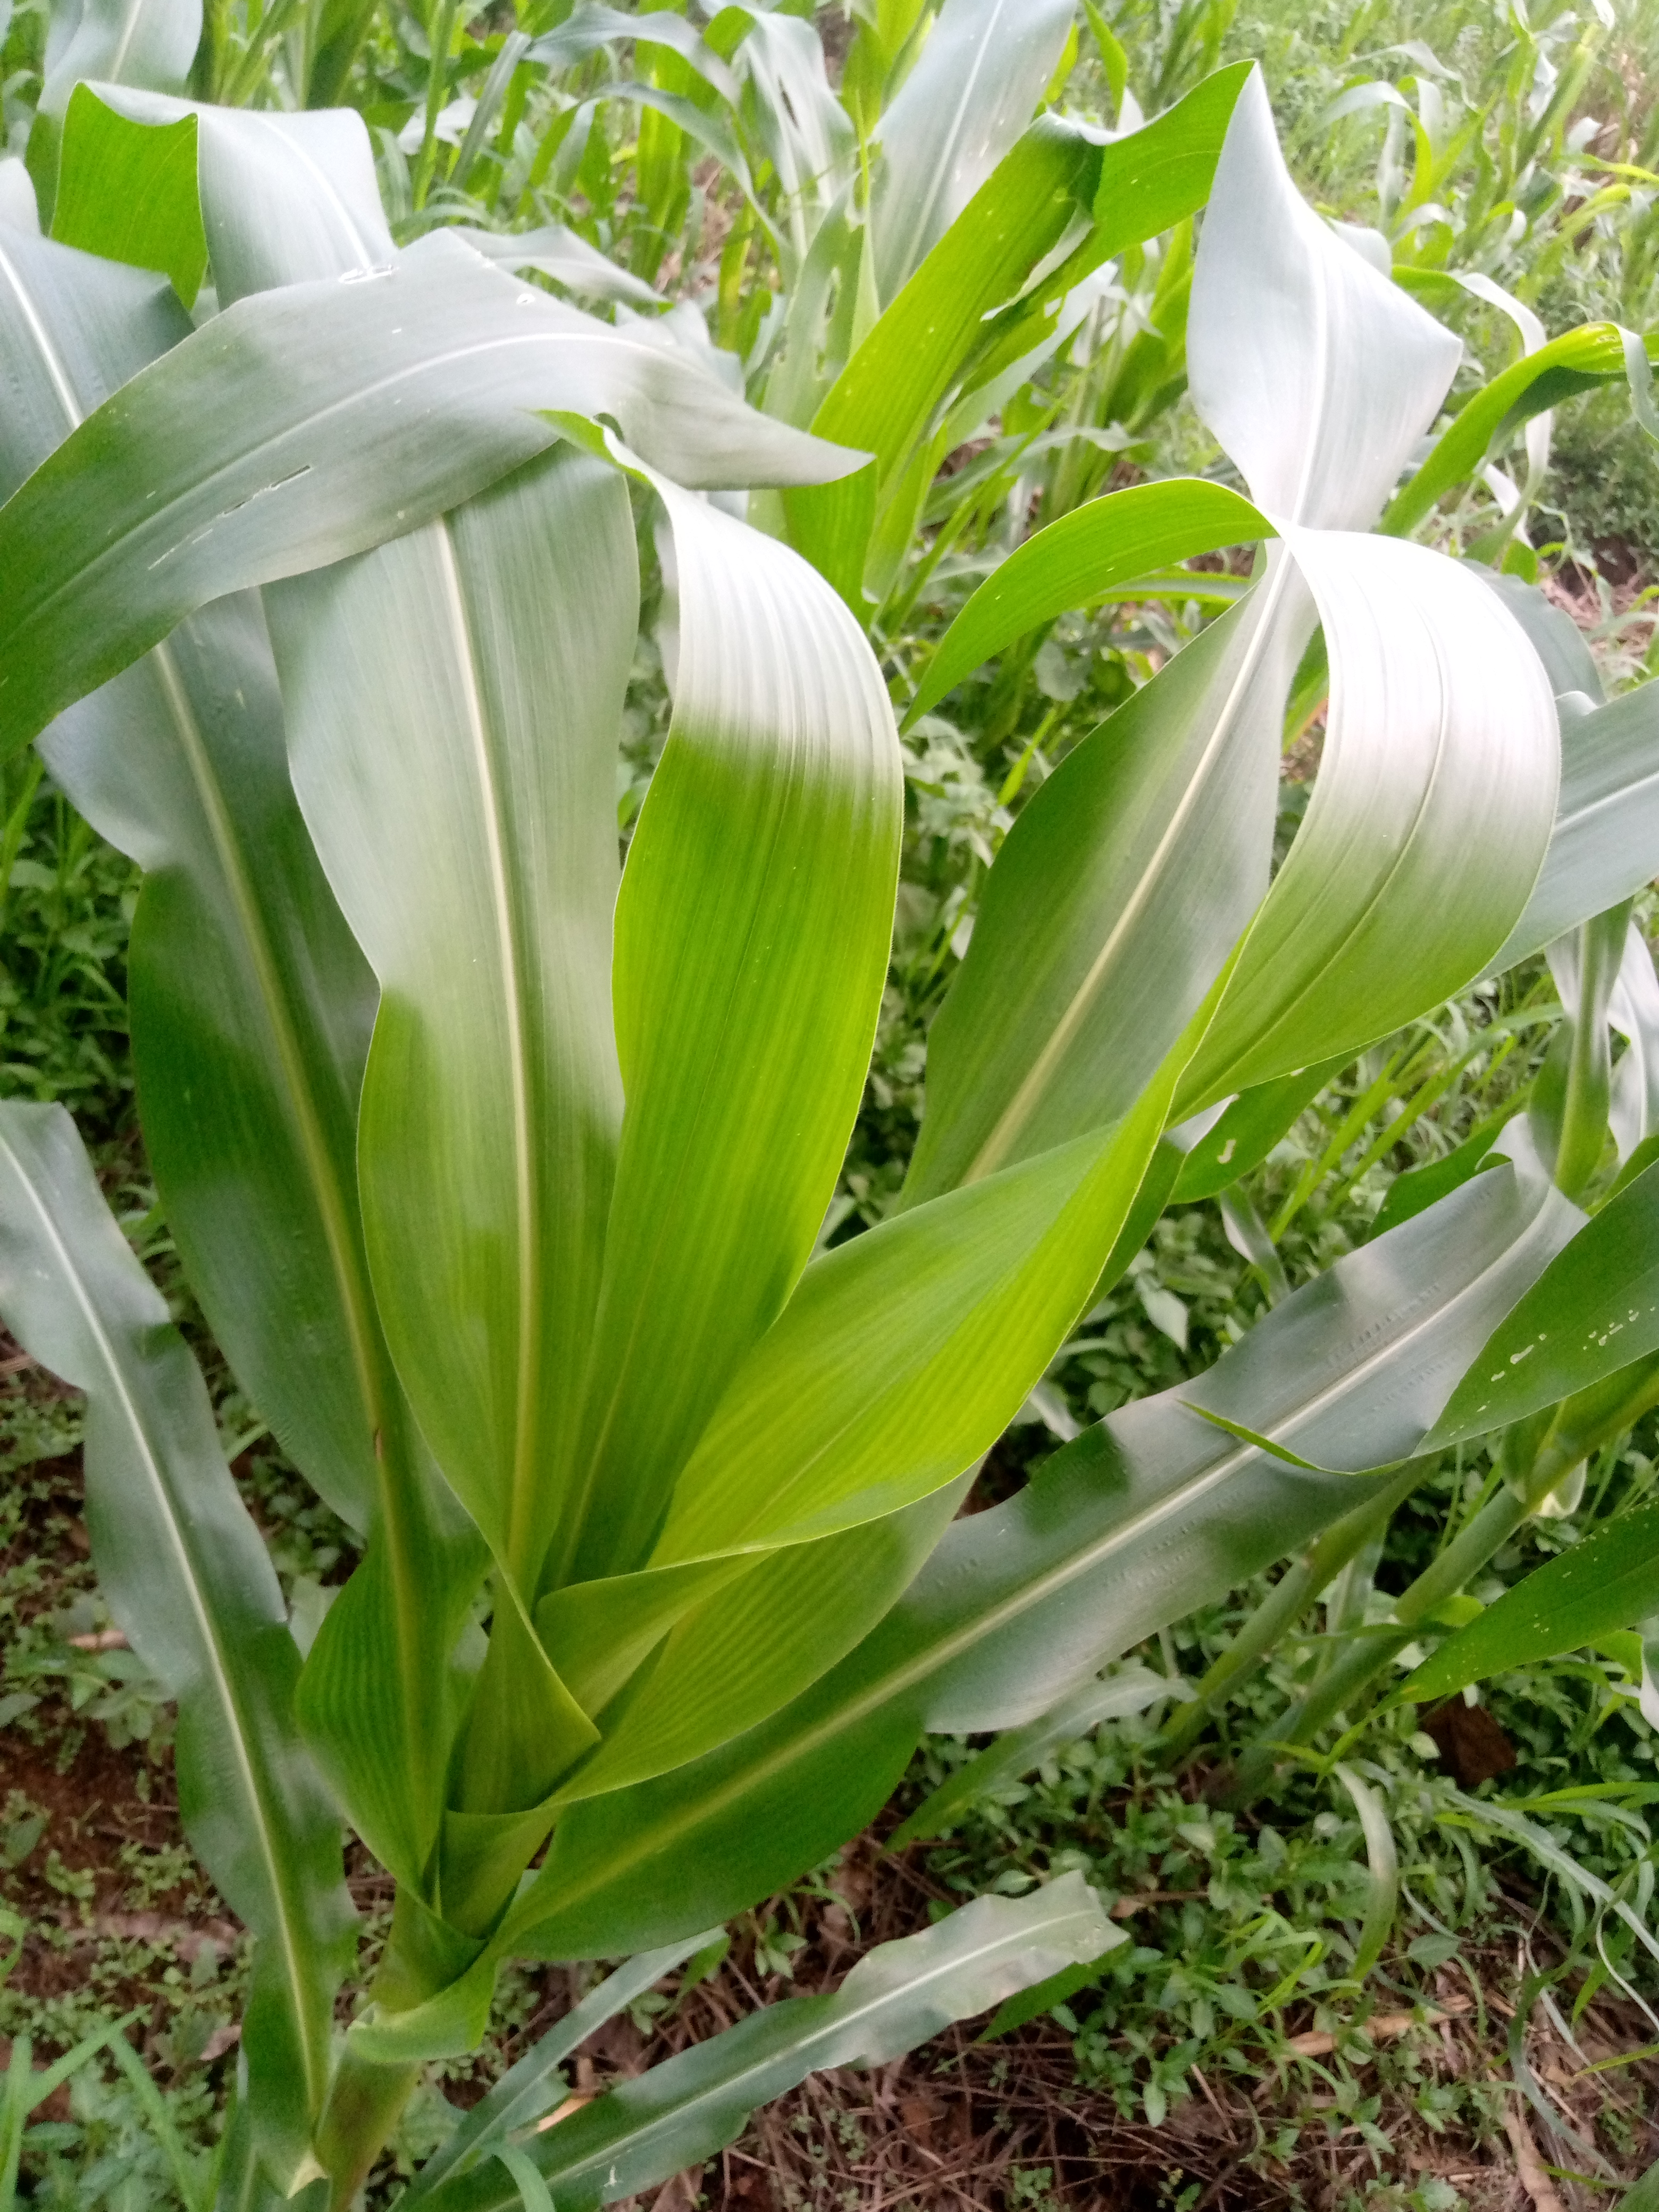
Label: healthy